Modern (Buzzcocks album)

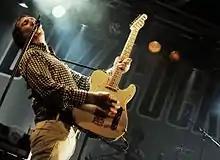
"Modern" displays a prominent electronic influence, especially on the songs written by Steve Diggle.

Despite being described by some and by Shelley as an attempt to sound more modern, many critics compared it to new wave music of the late 1970s and/or early 80s; Joshua Klein of "The A.V. Club" said "Modern" was "something else entirely" from their previous albums, calling its title ironic as it "essentially [picks] up where the band left off in 1981" after they split because it "sounds like it was recorded just as punk turned into new wave." However, he also stated that "oddly enough, much of "Modern" resembles the art punk music founding Buzzcock Howard Devoto would later make in Magazine. Mark Caro of "The Chicago Tribune" agreed with the former statement, saying he assumed "the title is meant ironically because this is a very 1982 version of modern -- i.e., the Buzzcocks have discovered synths and drum machines of the sort singer Pete Shelley was using in his brief solo career." Similarly, "Skate and Annoy" said that ""Modern" doesn’t look or sound very modern, maybe 20 years old modern, but that’s not bad. A lot of the tracks sound like Shelley solo efforts would have sounded if he had stuck to guitars." Comparisons were made between some songs and Shelley's 1983 solo album "XL1".